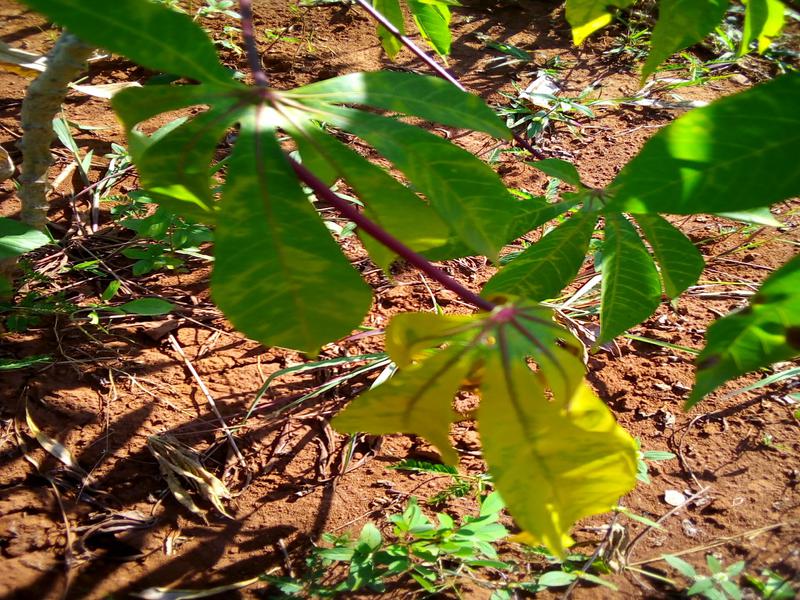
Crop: cassava
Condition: brown_streak_disease